HMS Champion (1915)

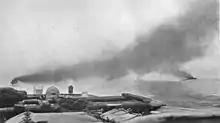

"Champion" was commissioned into service in the Royal Navy on 20 December 1915. She was assigned to the Grand Fleet upon completion, serving as the leader of the 13th Destroyer Flotilla through the end of World War I and until early 1919. She fought in the Battle of Jutland on 31 May-1 June 1916, during which she also was the flagship of Commodore (D), the senior commander of the fleets destroyers.